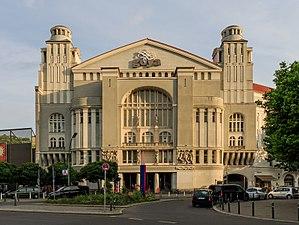
Le Neues Schauspielhaus sur la Nollendorfplatz dans le district Schöneberg de Berlin a été construit en 1905 dans le style Art nouveau alors à la mode, pour être utilisé comme théâtre et salle de concert. En 1911 il a aussi accueilli un cinéma.
Nollendorfplatz est une place du quartier de Schöneberg à Berlin. Surnommée Nolli par bérolinisme, elle doit son nom au village de Nakléřov, où eut lieu en 1813 la bataille de Kulm.